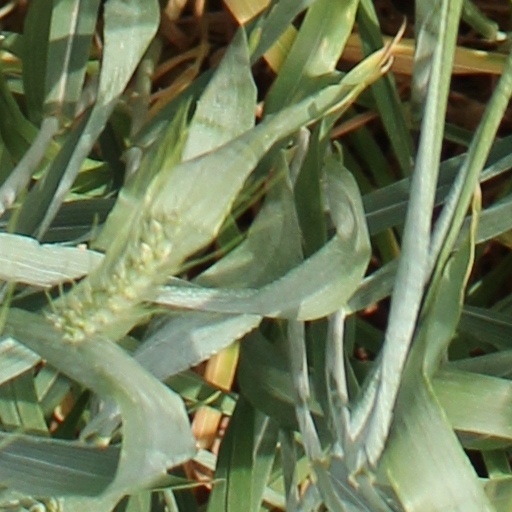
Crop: wheat